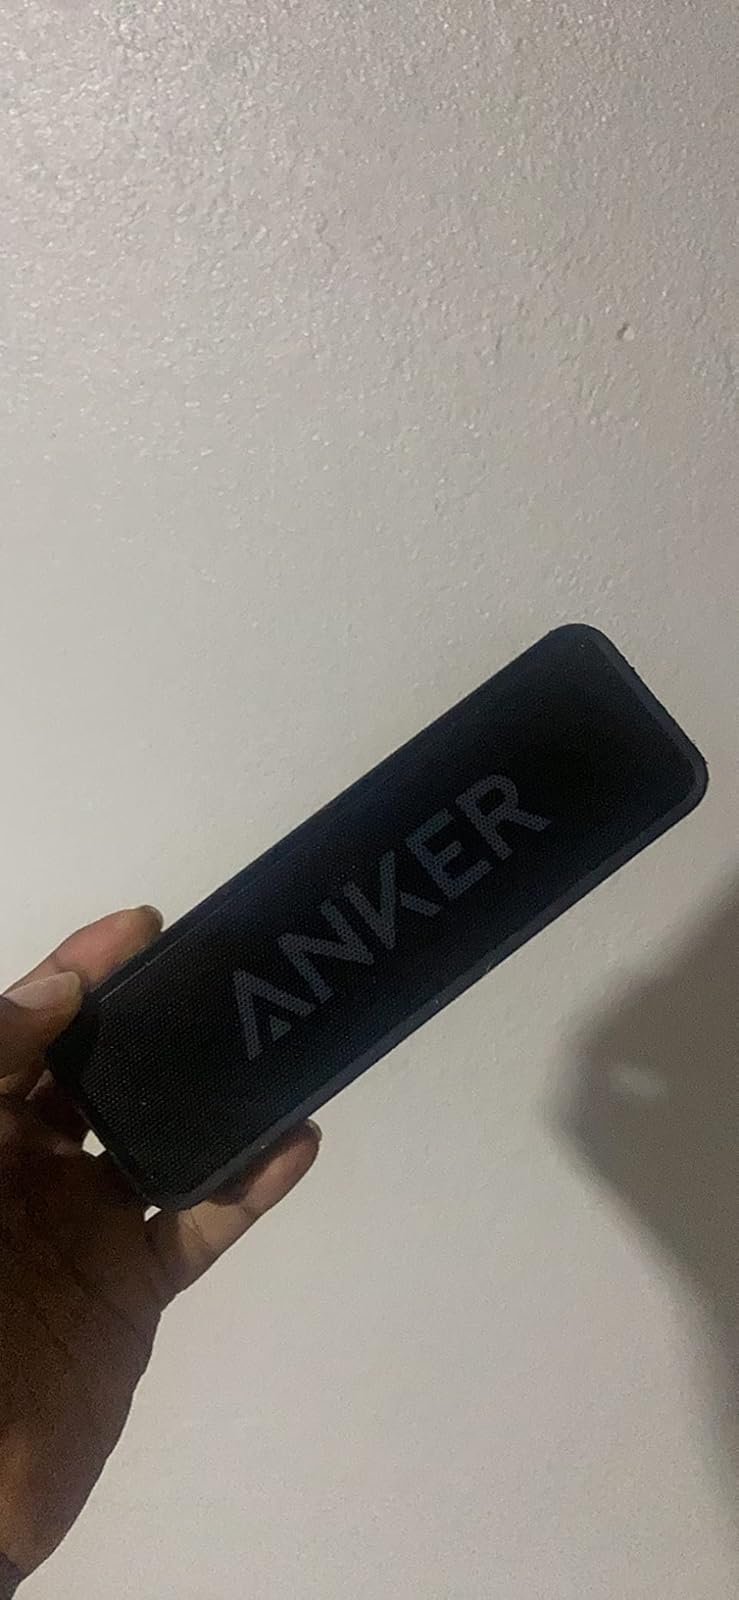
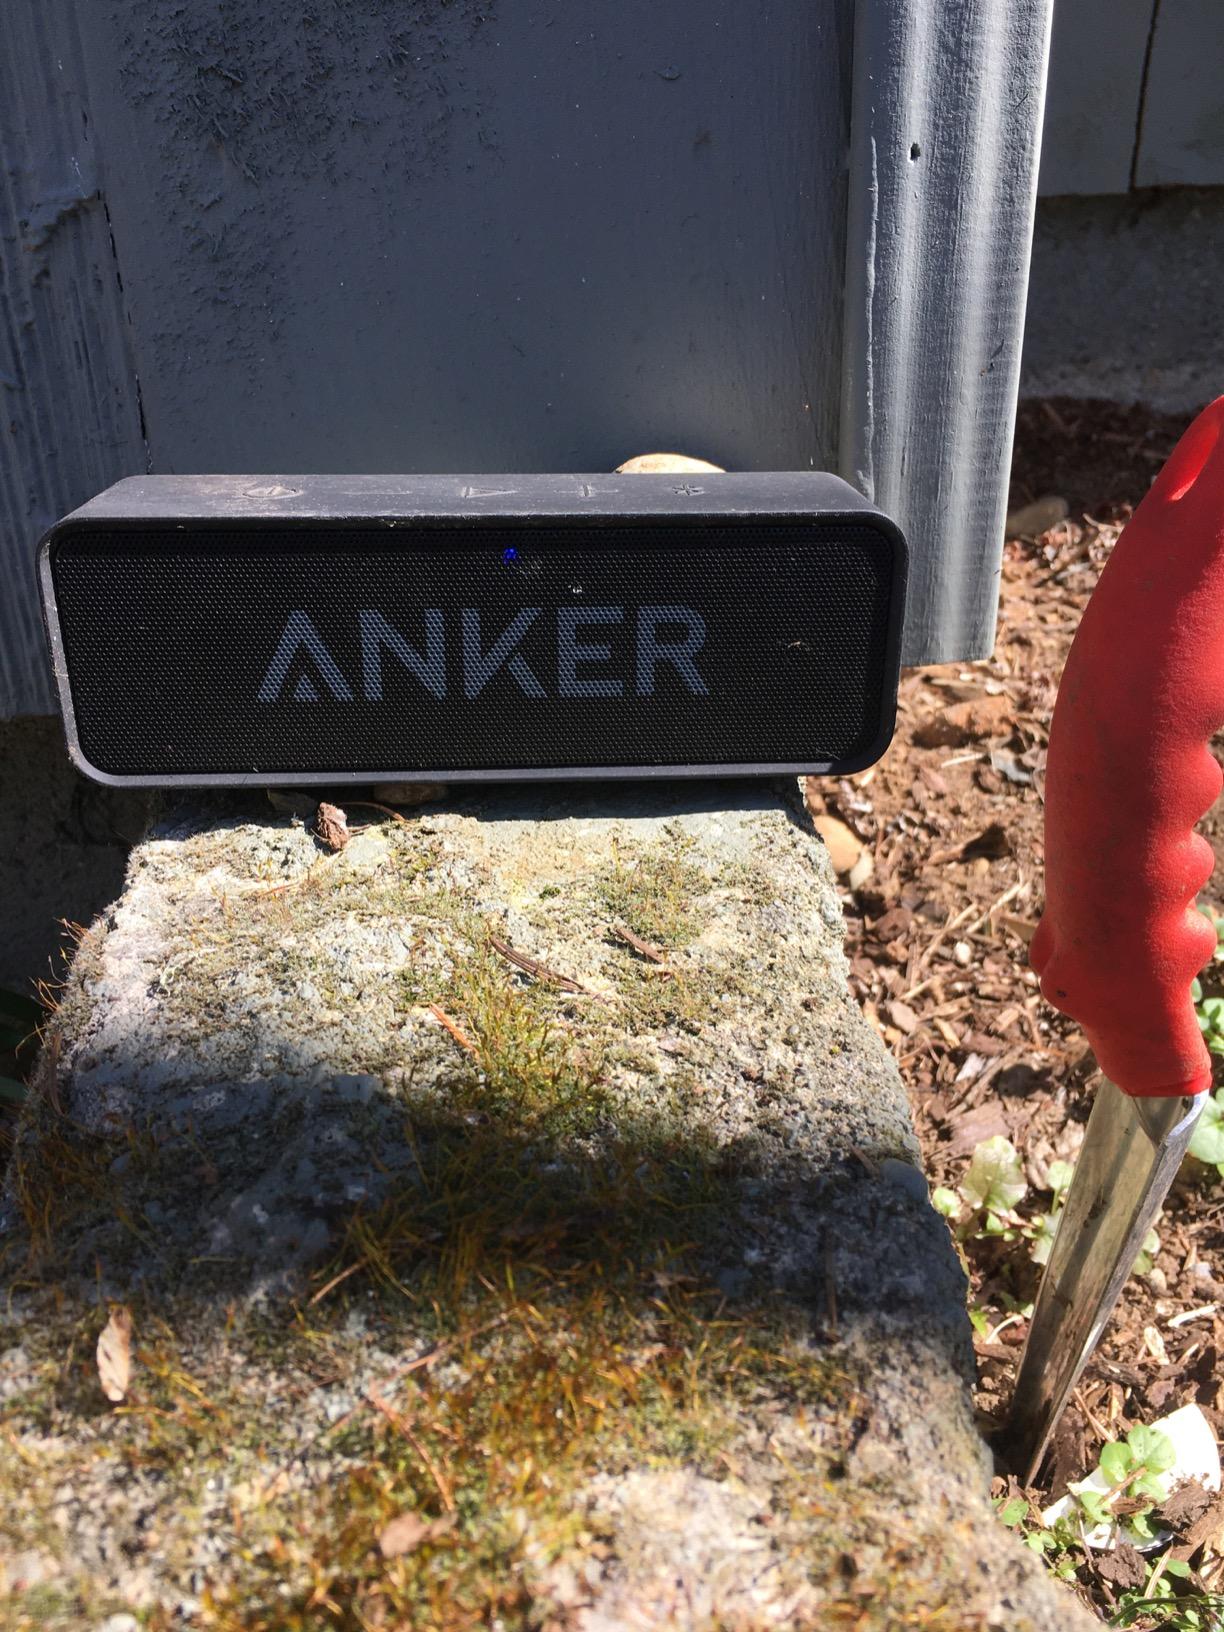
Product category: speaker
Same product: yes